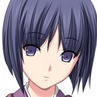
Portrait style: Anime Portrait